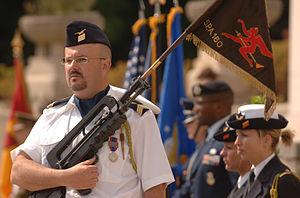
L'Armée de l'air et de l'espace est l’une des quatre composantes des Forces armées de la République française ; les autres composantes militaires étant l’Armée de terre, la Marine nationale et la Gendarmerie nationale. Au 1ᵉʳ juillet 2019, 40 800 militaires et 5 200 civils servent dans ses rangs. Elle totalise 170 000 heures de vol par an. Son budget annuel est de 7,5 milliards d’euros en 2020, soit 20 % du budget du ministère des Armées.